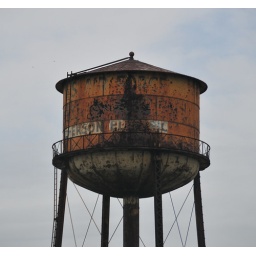
Air Force Plant #35 in Washington Park, IL. The water tower says it all, though it's a tad faded.